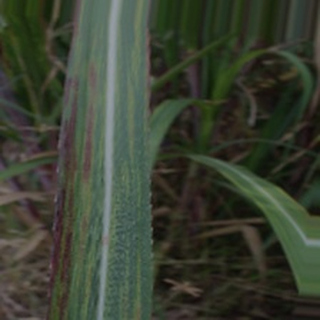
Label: sugarcane_bacterial_blight